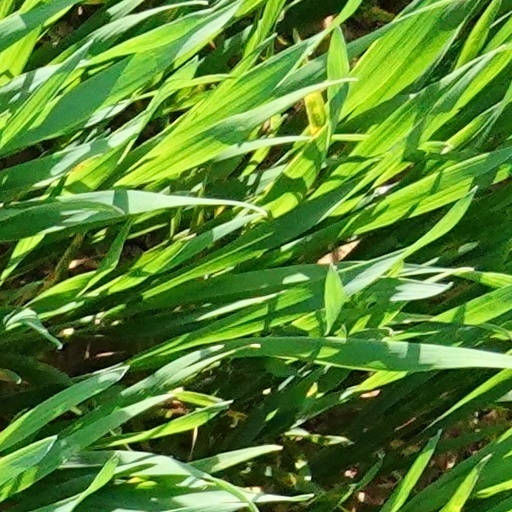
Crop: wheat